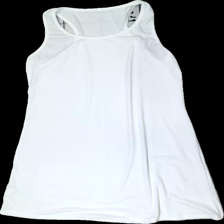
View: front
Type: Top
Category: Ladies
Brand: Missing
Colors: White
Material: 100% polyester
Cut: Oversize, Long, C-collar
Size: L
Season: All
Price range: <50
Recommended usage: Recycle